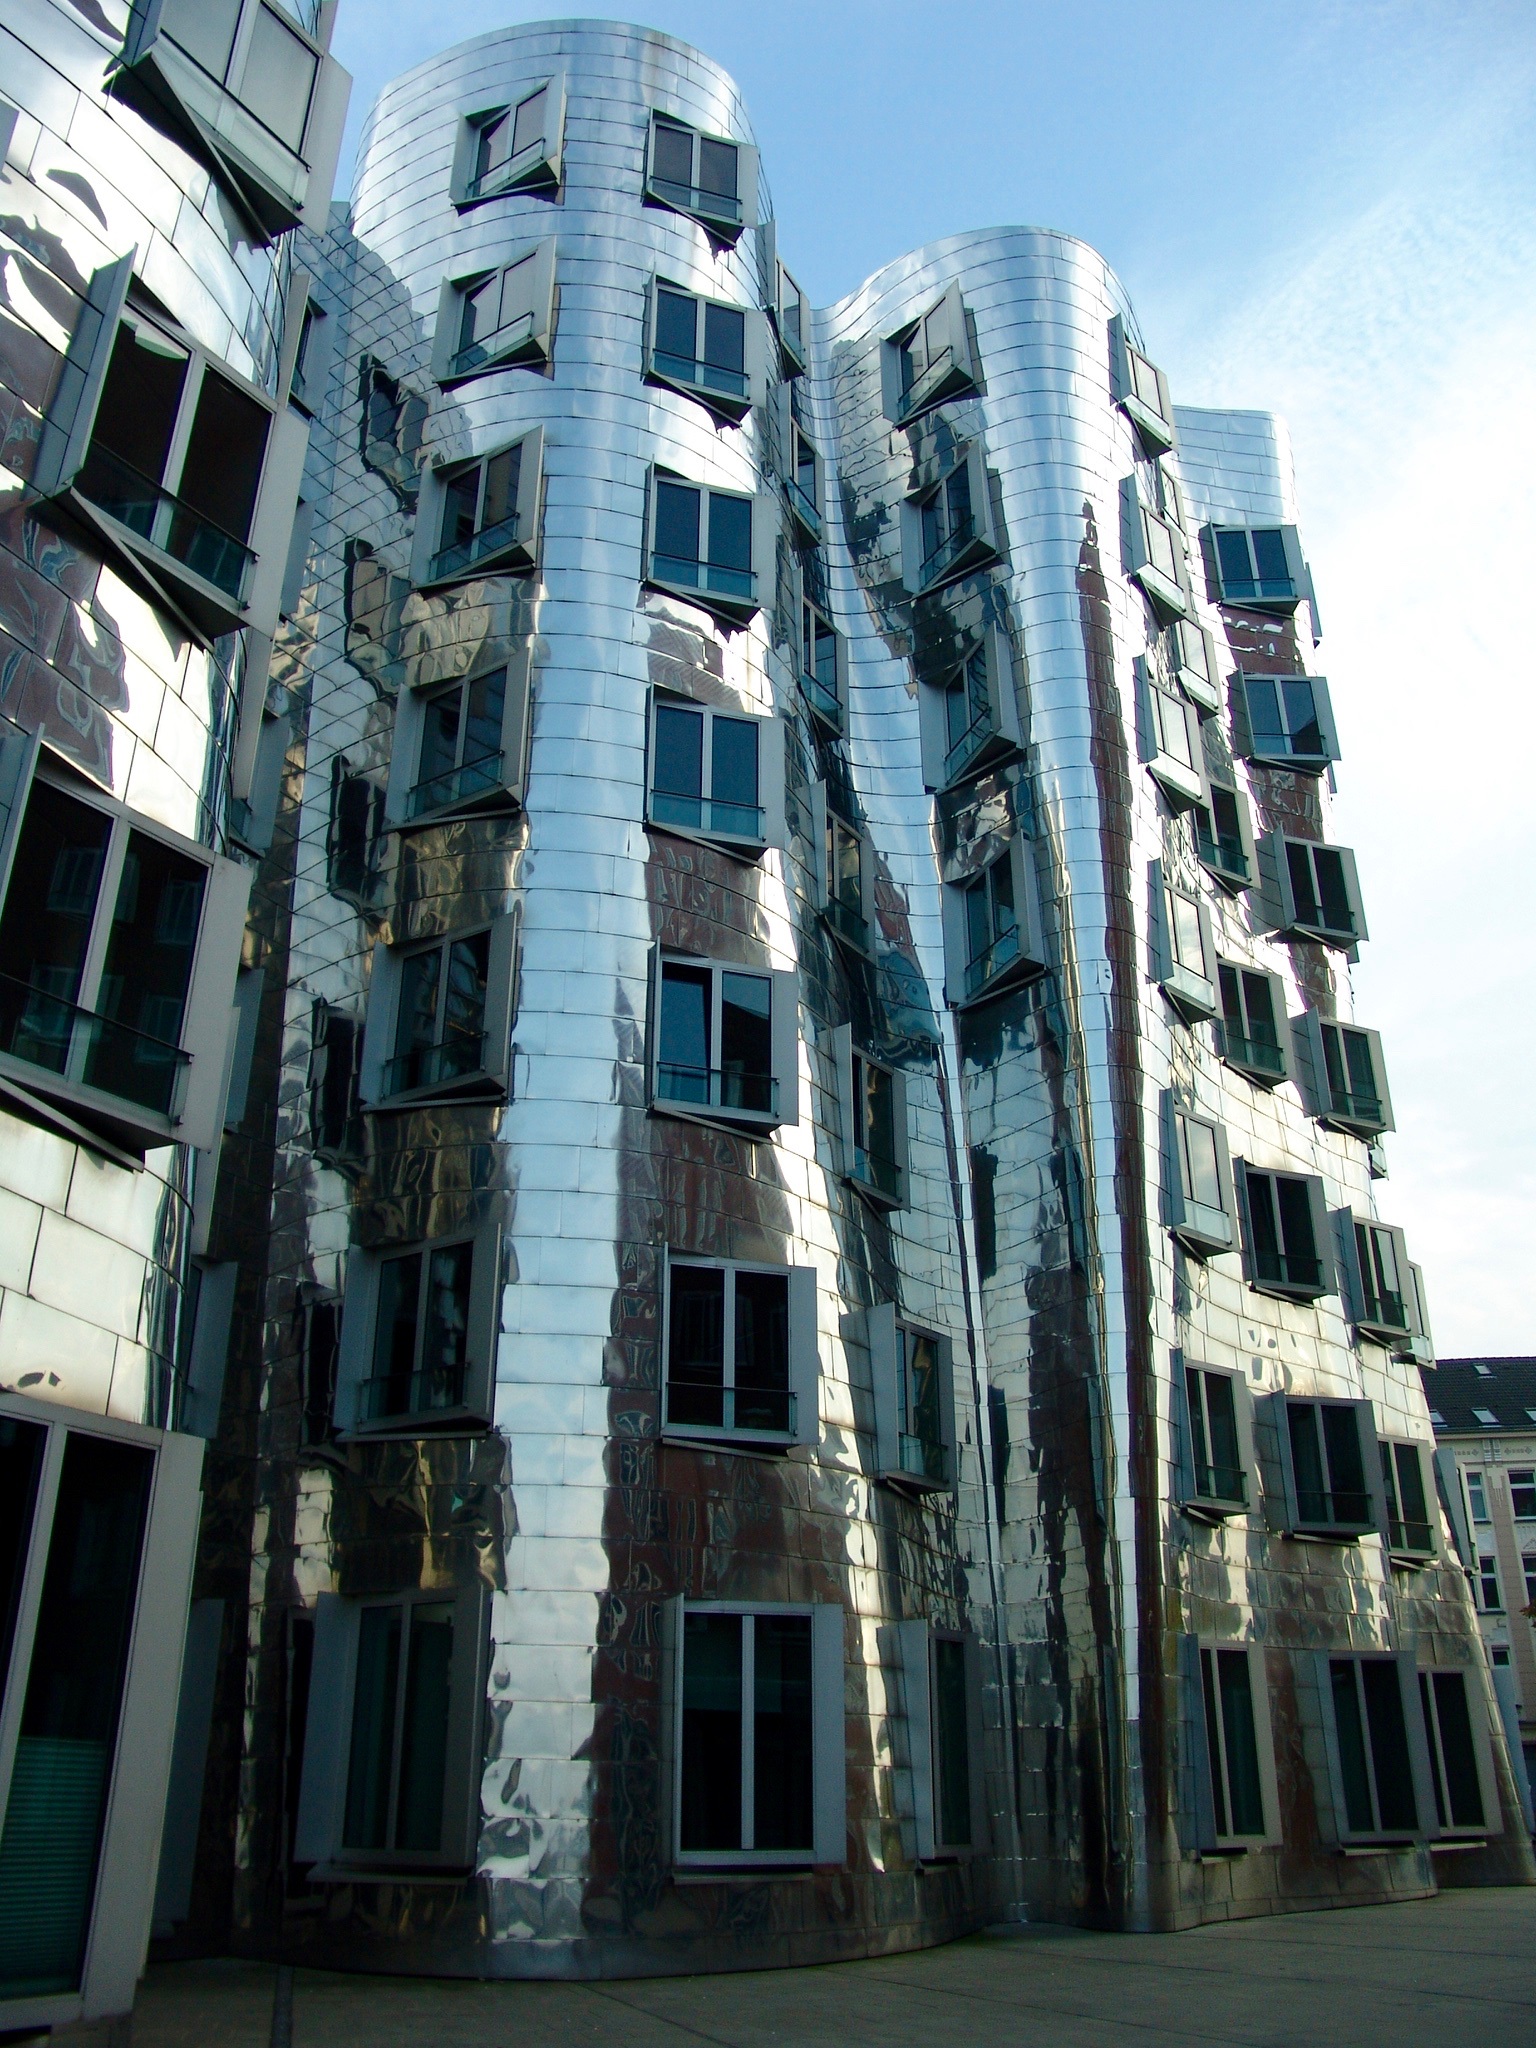
architecture, window, building, skyscraper, cityscape, downtown, geometric, tower, metal, landmark, facade, apartment, modern, office building, tower block, art, gloss, metropolis, condominium, neighbourhood, dusseldorf, urban area, residential area, metropolitan area